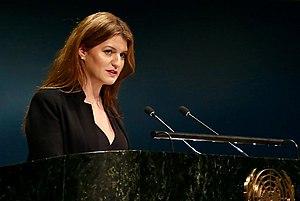
Marlène Schiappa, Secrétaire d'État auprès du Premier ministre, chargée de l'Égalité entre les femmes et les hommes et de la Lutte contre les discriminations, à la tribune de l'ONU lors de l'ouverture de la 63e session de la conférence sur la condition féminine en mars 2019.
La diplomatie féministe ou politique étrangère féministe est un concept originaire de Suède, initié par l'ancienne Ministre des affaires étrangère suédoise Margot Wallström, qui consiste pour un État à promouvoir, au travers de ses relations diplomatiques, des idéaux et bonnes pratiques pour atteindre « l'égalité entre les sexes » et à garantir « à toutes les femmes et filles la jouissance de leurs droits fondamentaux ».